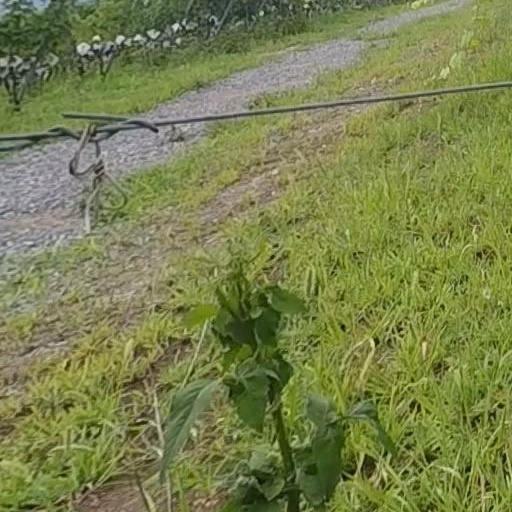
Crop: grape